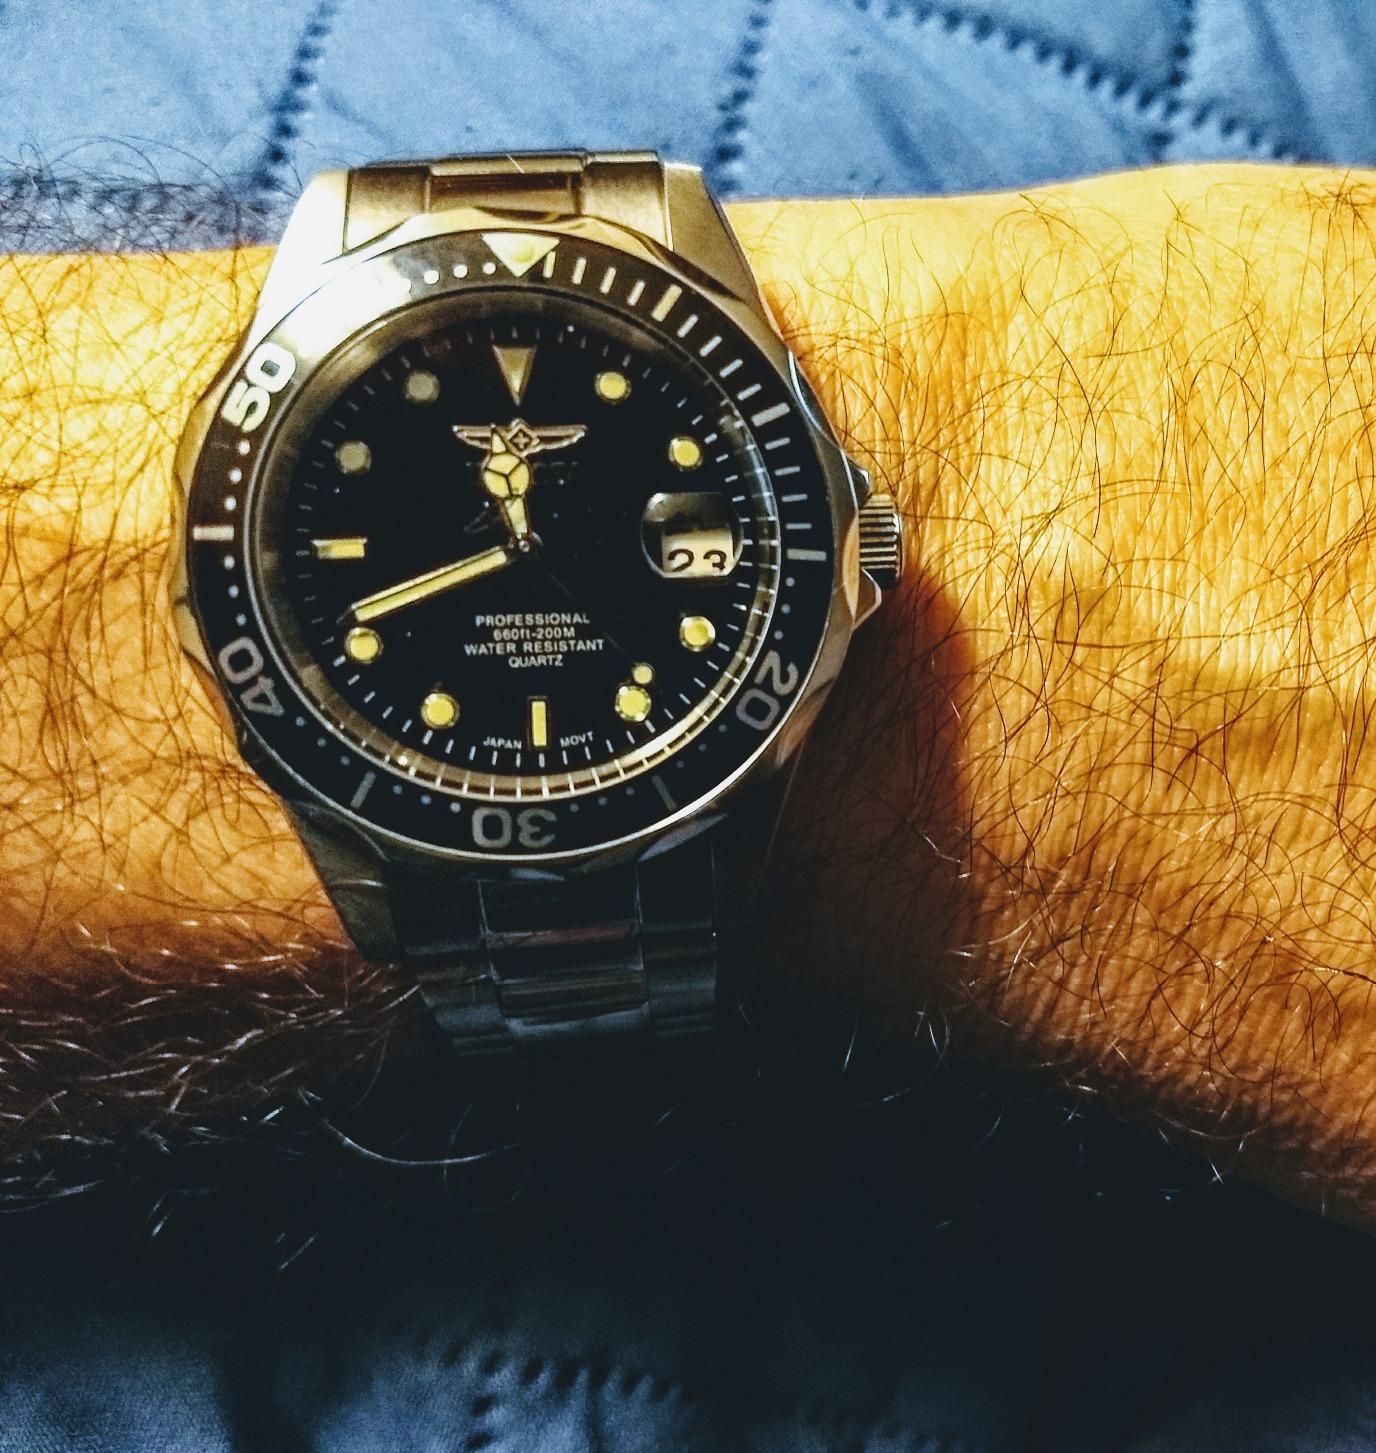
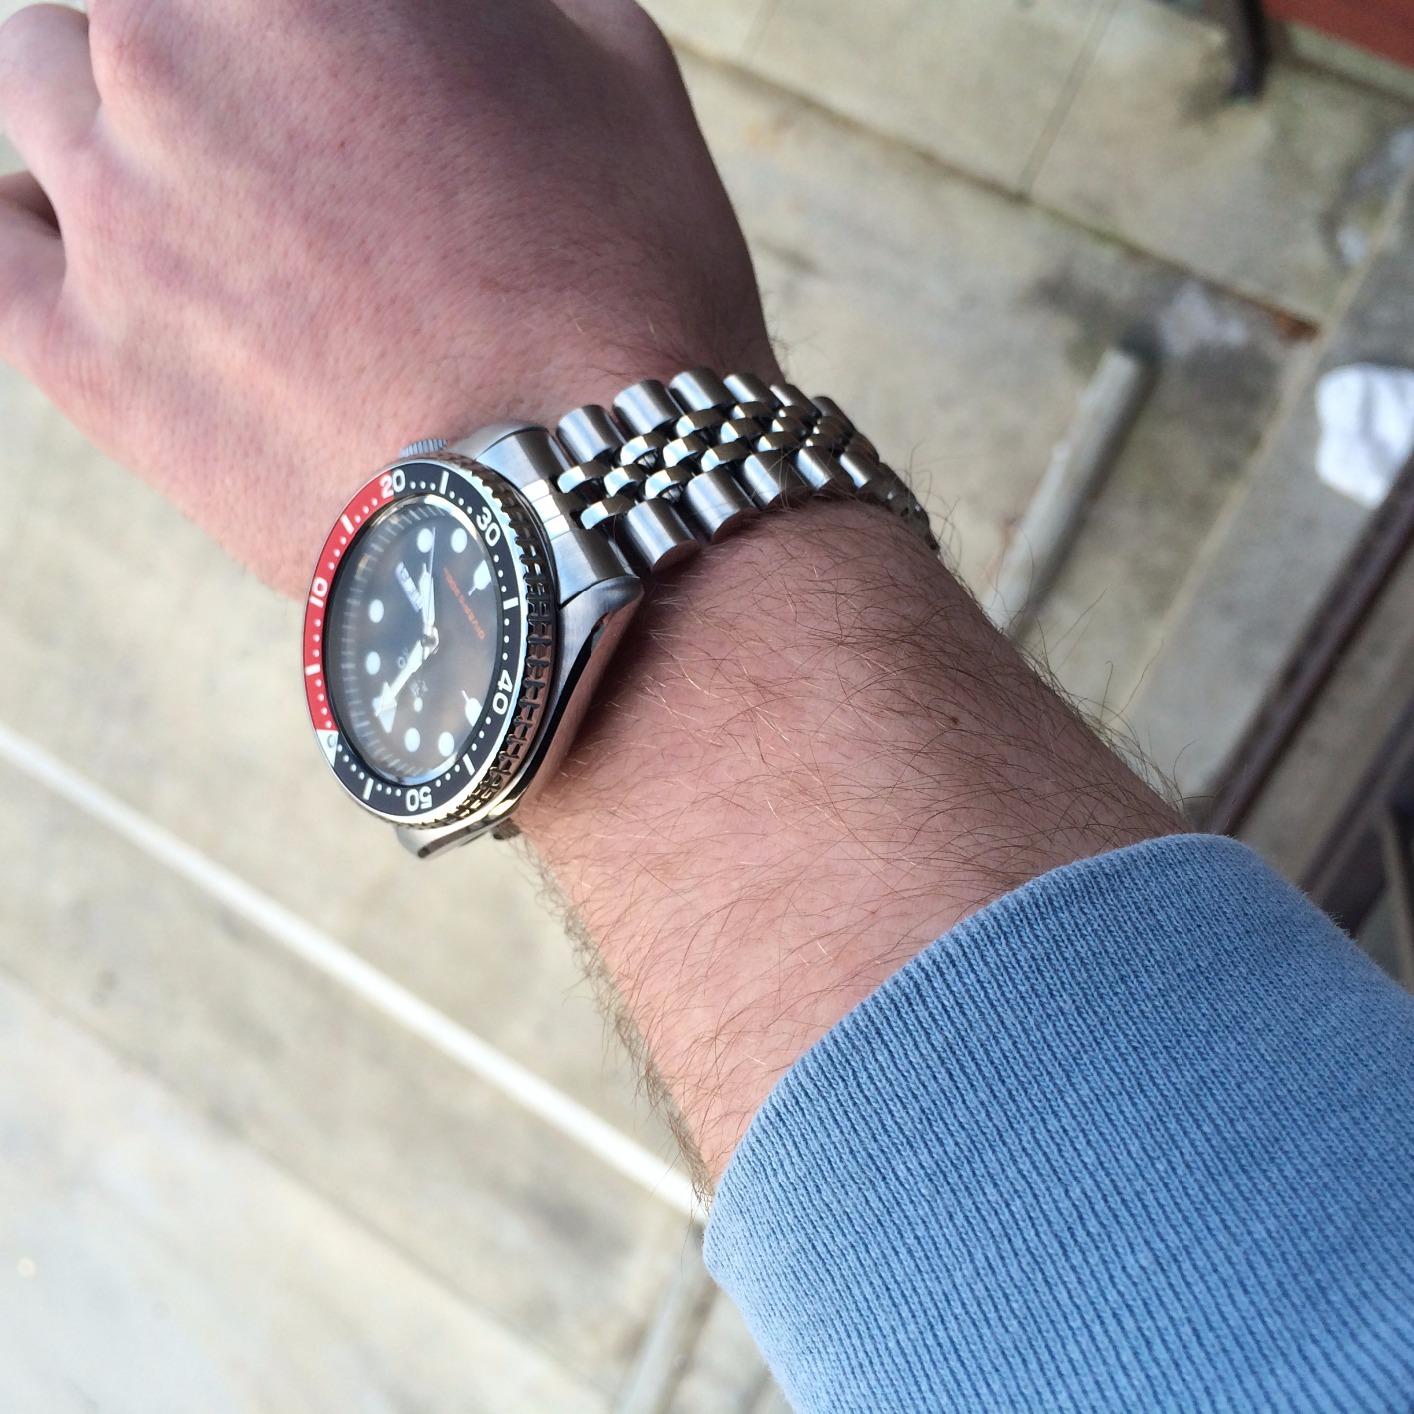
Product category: accessories_watch
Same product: no